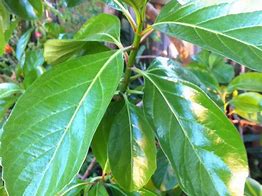
Label: Avocado